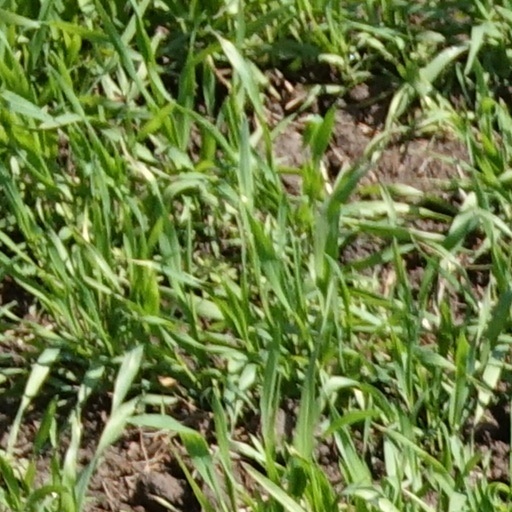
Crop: wheat